Achuvinte Amma

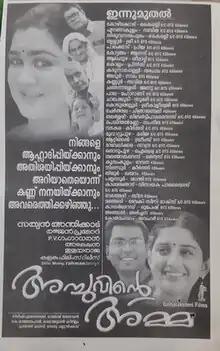
Poster

Achuvinte Amma is a 2005 Indian Malayalam-language drama film directed by Sathyan Anthikad and written by Ranjan Pramod from a story by Rajesh Jayaraman. It stars Urvashi, Meera Jasmine and Narain. The music is composed by Ilaiyaraaja. It was also a comeback movie for Urvashi in Malayalam after a gap of six years. The film has won several awards, including the National Film Award for Best Supporting Actress (Urvashi), Filmfare Award for Best Film - Malayalam, and Filmfare Award for Best Actress - Malayalam for Meera Jasmine.